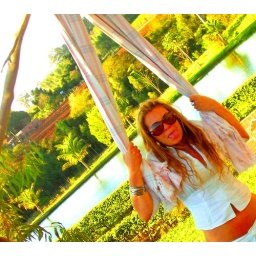
... swimming in a fish bowl, year after year..